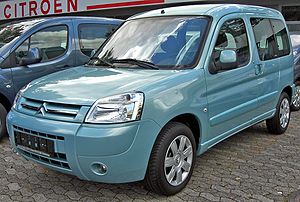
Citroën Berlingo / Berlingo I (1996−2009) / Historie
Citroën Berlingo er et Leisure activity vehicle fra den franske bilfabrikant Citroën. Bilen er identisk med Peugeot Partner og kom på markedet i slutningen af 1996. Navnet Berlingo er afledt af det franske ord Berlingot, en forkortet udgave af vognformen Berline.